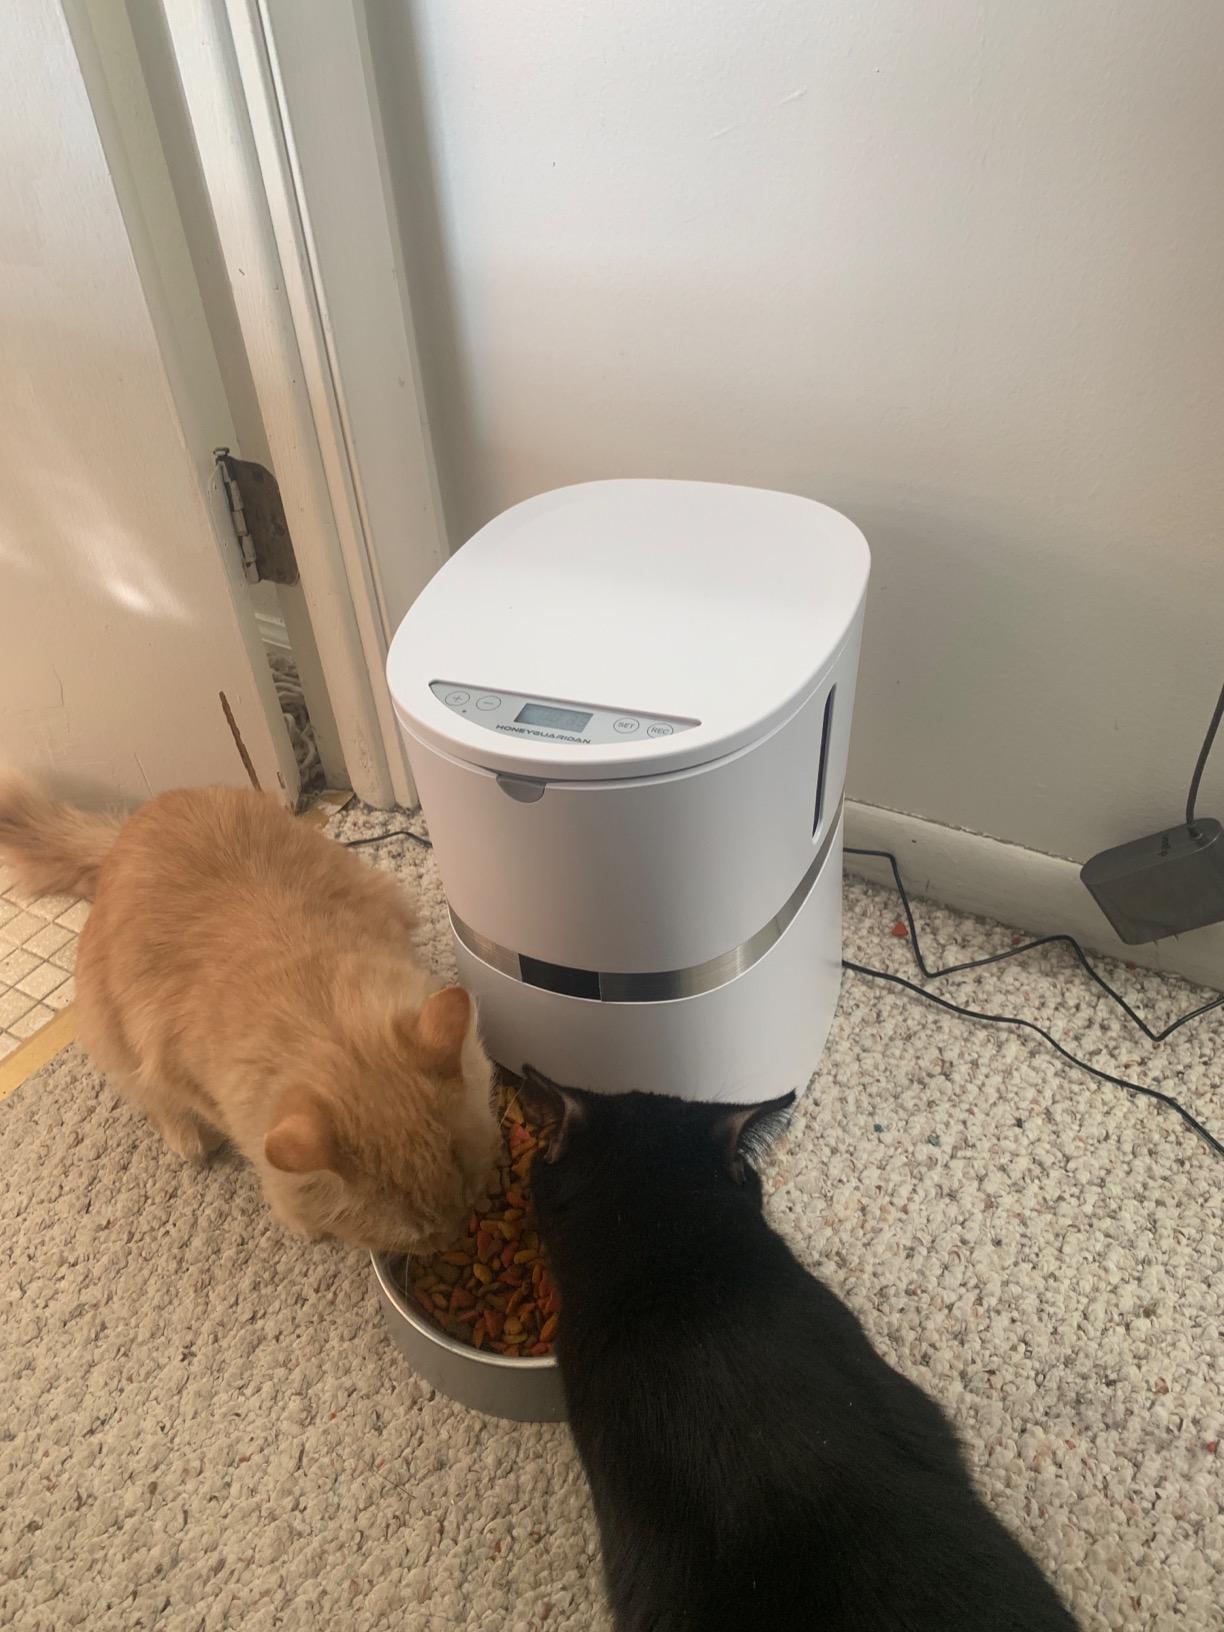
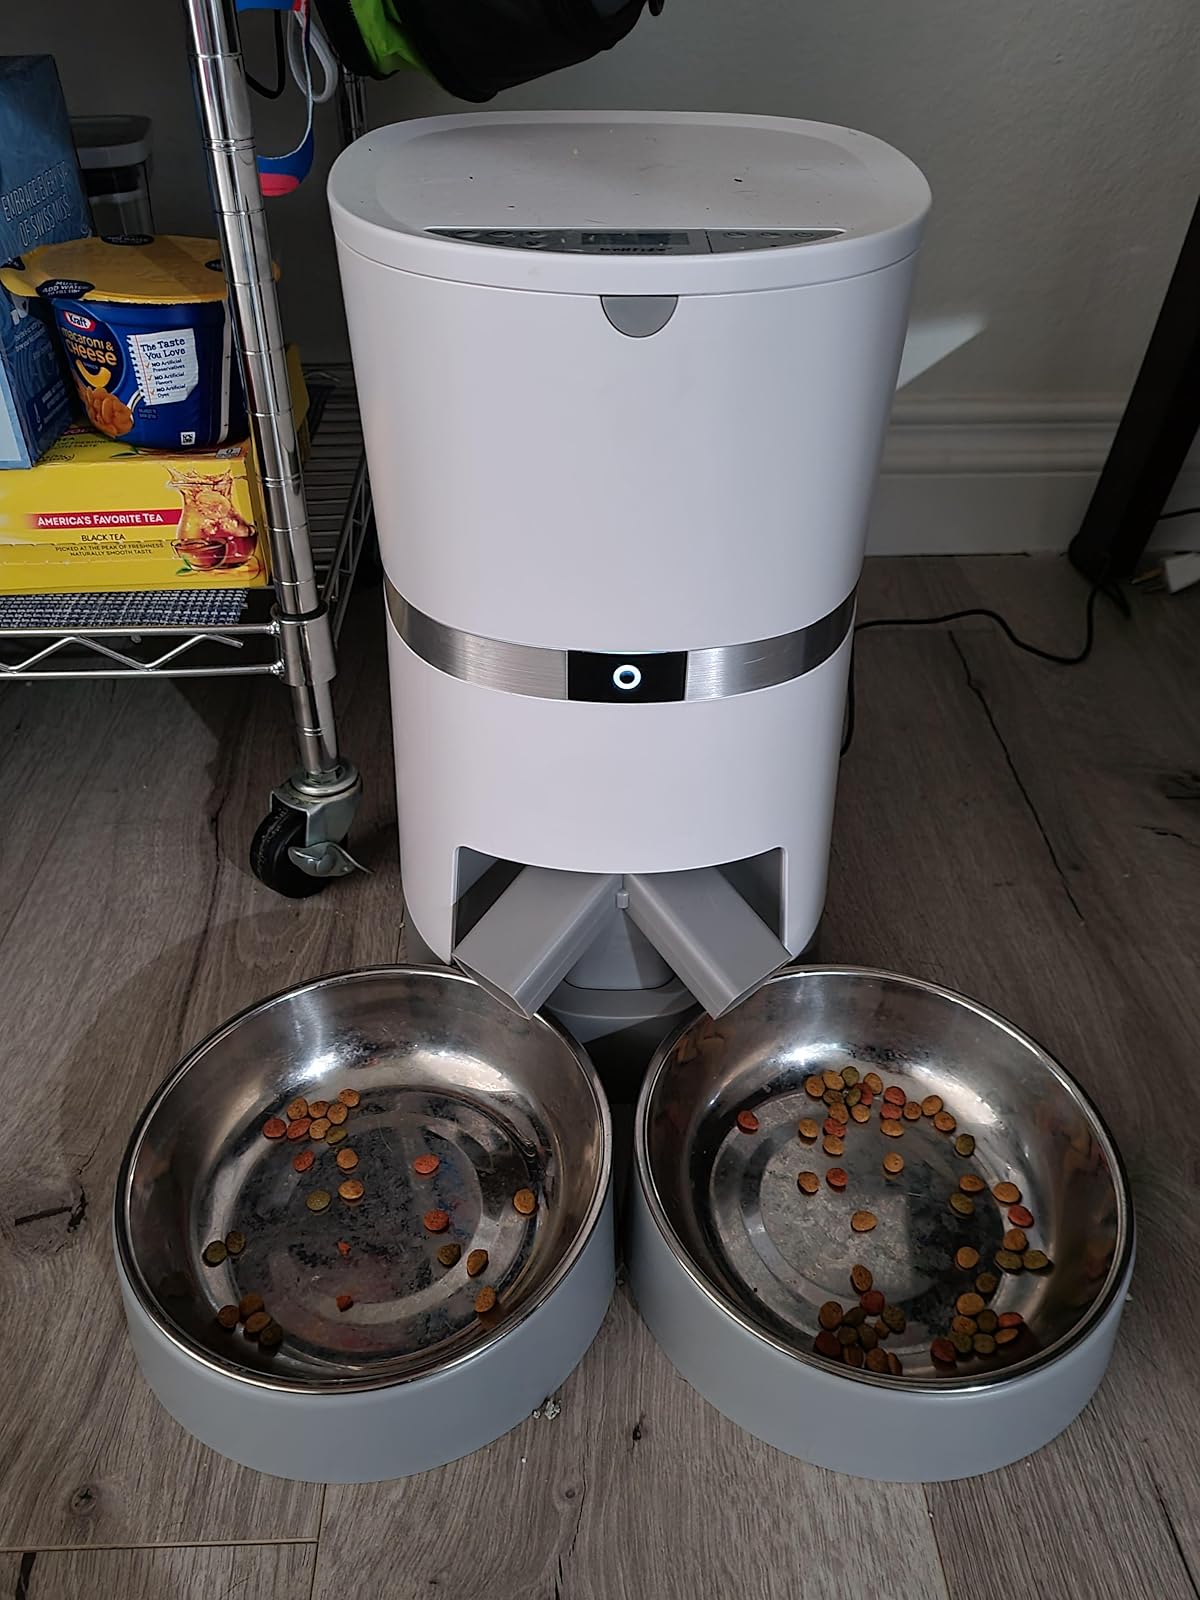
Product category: items_feeder
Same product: no